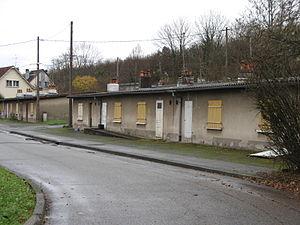
La Chiffogne Cité d'urgence 2006
Une cité d'urgence est un type de construction, réalisé comme son nom l'indique dans « l'urgence » face aux problèmes de mal-logement dans les années 1950. Ces cités d'urgence, censées rester une solution provisoire permettant de résorber les bidonvilles dans l'attente de la construction des grands ensembles de logements sociaux, ont pourtant duré bien plus longtemps que prévu, jusque dans les années 1970, voire au-delà.